Conservatoire de Luxembourg

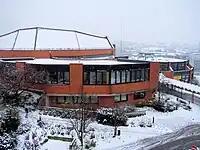
Conservatoire de Musique de la Ville de Luxembourg

The Conservatoire de Luxembourg is a music school in Luxembourg City, in southern Luxembourg. The conservatoire was founded in 1906, and teaches dance, music and drama to approximately 3,800 students. It is housed in a purpose-built building opened in 1984. The grand hall's Westenfelder organ was the first concert hall organ in Luxembourg. The conservatoire also has a museum of early musical instruments, a library and music archive.